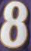
Number: 8